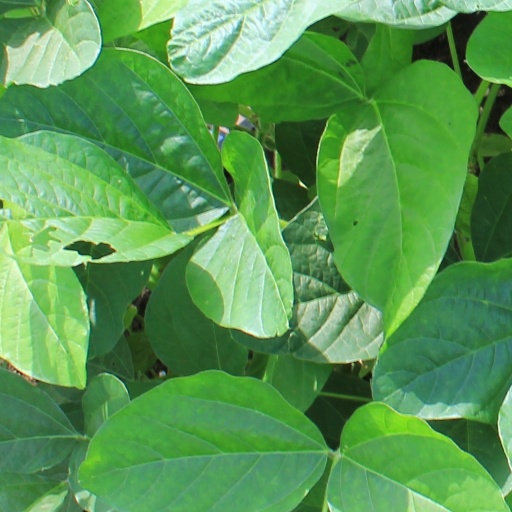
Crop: soybean